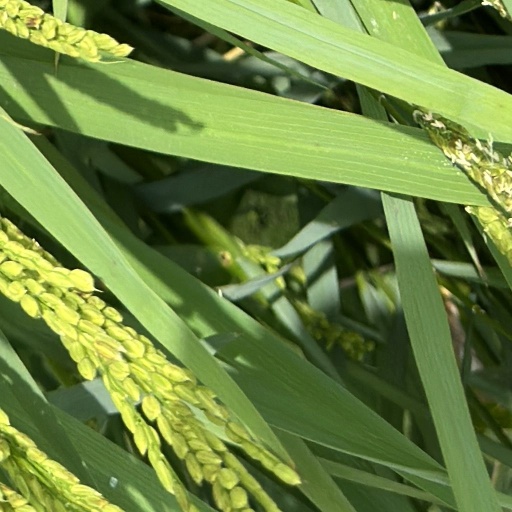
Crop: rice